Rob Bowman (director)

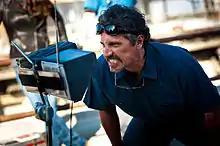
Bowman in 2012

Rob Stanton Bowman (born May 15, 1960) is an American director. He grew up around film and television production, and developed an interest in the field because of the work of his father, director Chuck Bowman. Bowman is a prolific director for television, and has contributed to series such as "", and "The X-Files", for which he received four consecutive Emmy nominations as a producer. He was an executive producer and director for the comedy drama "Castle".